Pope Urban II

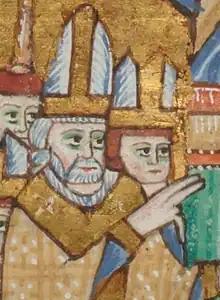
Pope Urban II depicted in a miniature, now at the National Library of France

Pope Urban II (– 29 July 1099), otherwise known as Odo of Châtillon or Otho de Lagery, was the head of the Catholic Church and ruler of the Papal States from 12 March 1088 to his death. He is best known for convening the Council of Clermont, which ignited the series of Christian military expeditions known as the Crusades.